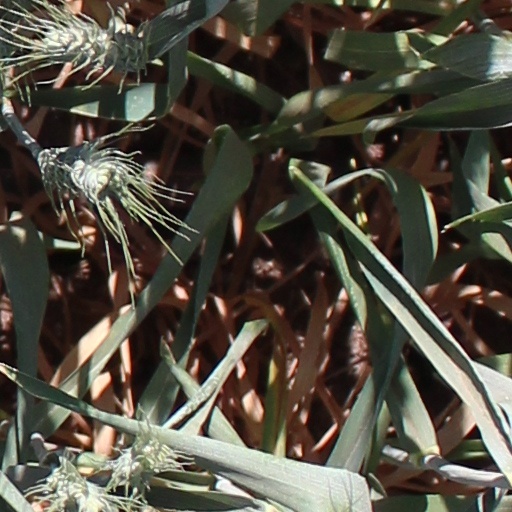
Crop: wheat